Yevgeny Petrosyan

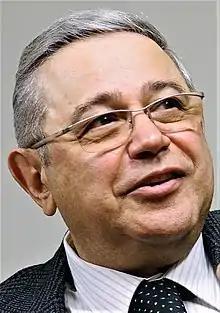
At a meeting with Runet bloggers in October 2009.

Yevgeny Vaganovich Petrosyan (born 16 September 1945) is a Soviet–Russian comedian of Armenian and Jewish descent. In 2005 he was named among the most influential figures in contemporary Russia, in a survey conducted by independent polling agency The Levada Centre. A popular comedian since the days of the Soviet Union, Petrosyan was the host of TV variety show "Crooked Mirror".